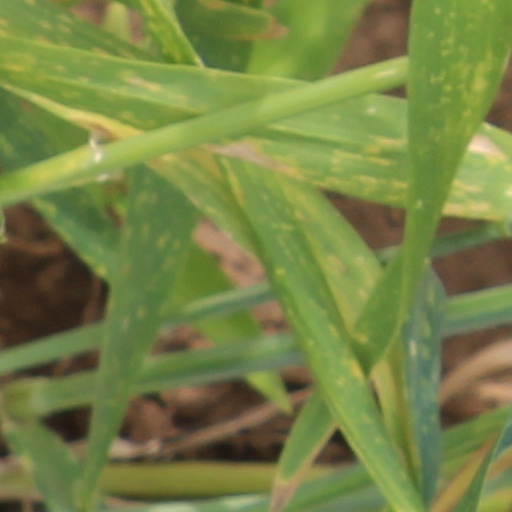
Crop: wheat